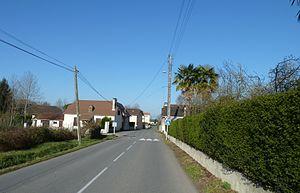
Poey-de-Lescar
Poey-de-Lescar est une commune française située dans le département des Pyrénées-Atlantiques, en région Nouvelle-Aquitaine.